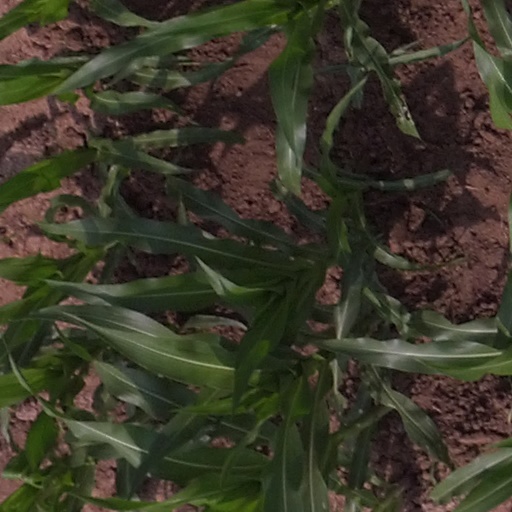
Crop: maize; corn